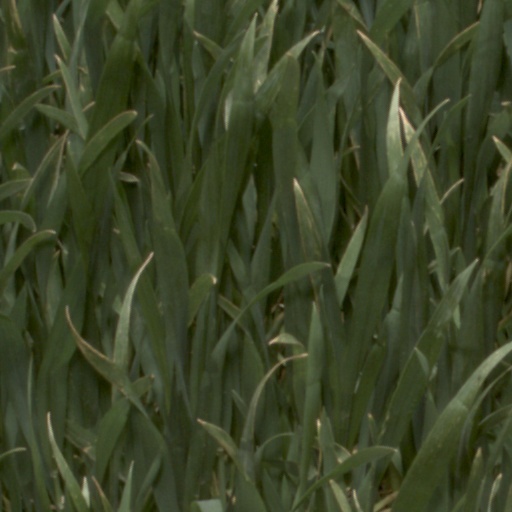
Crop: wheat